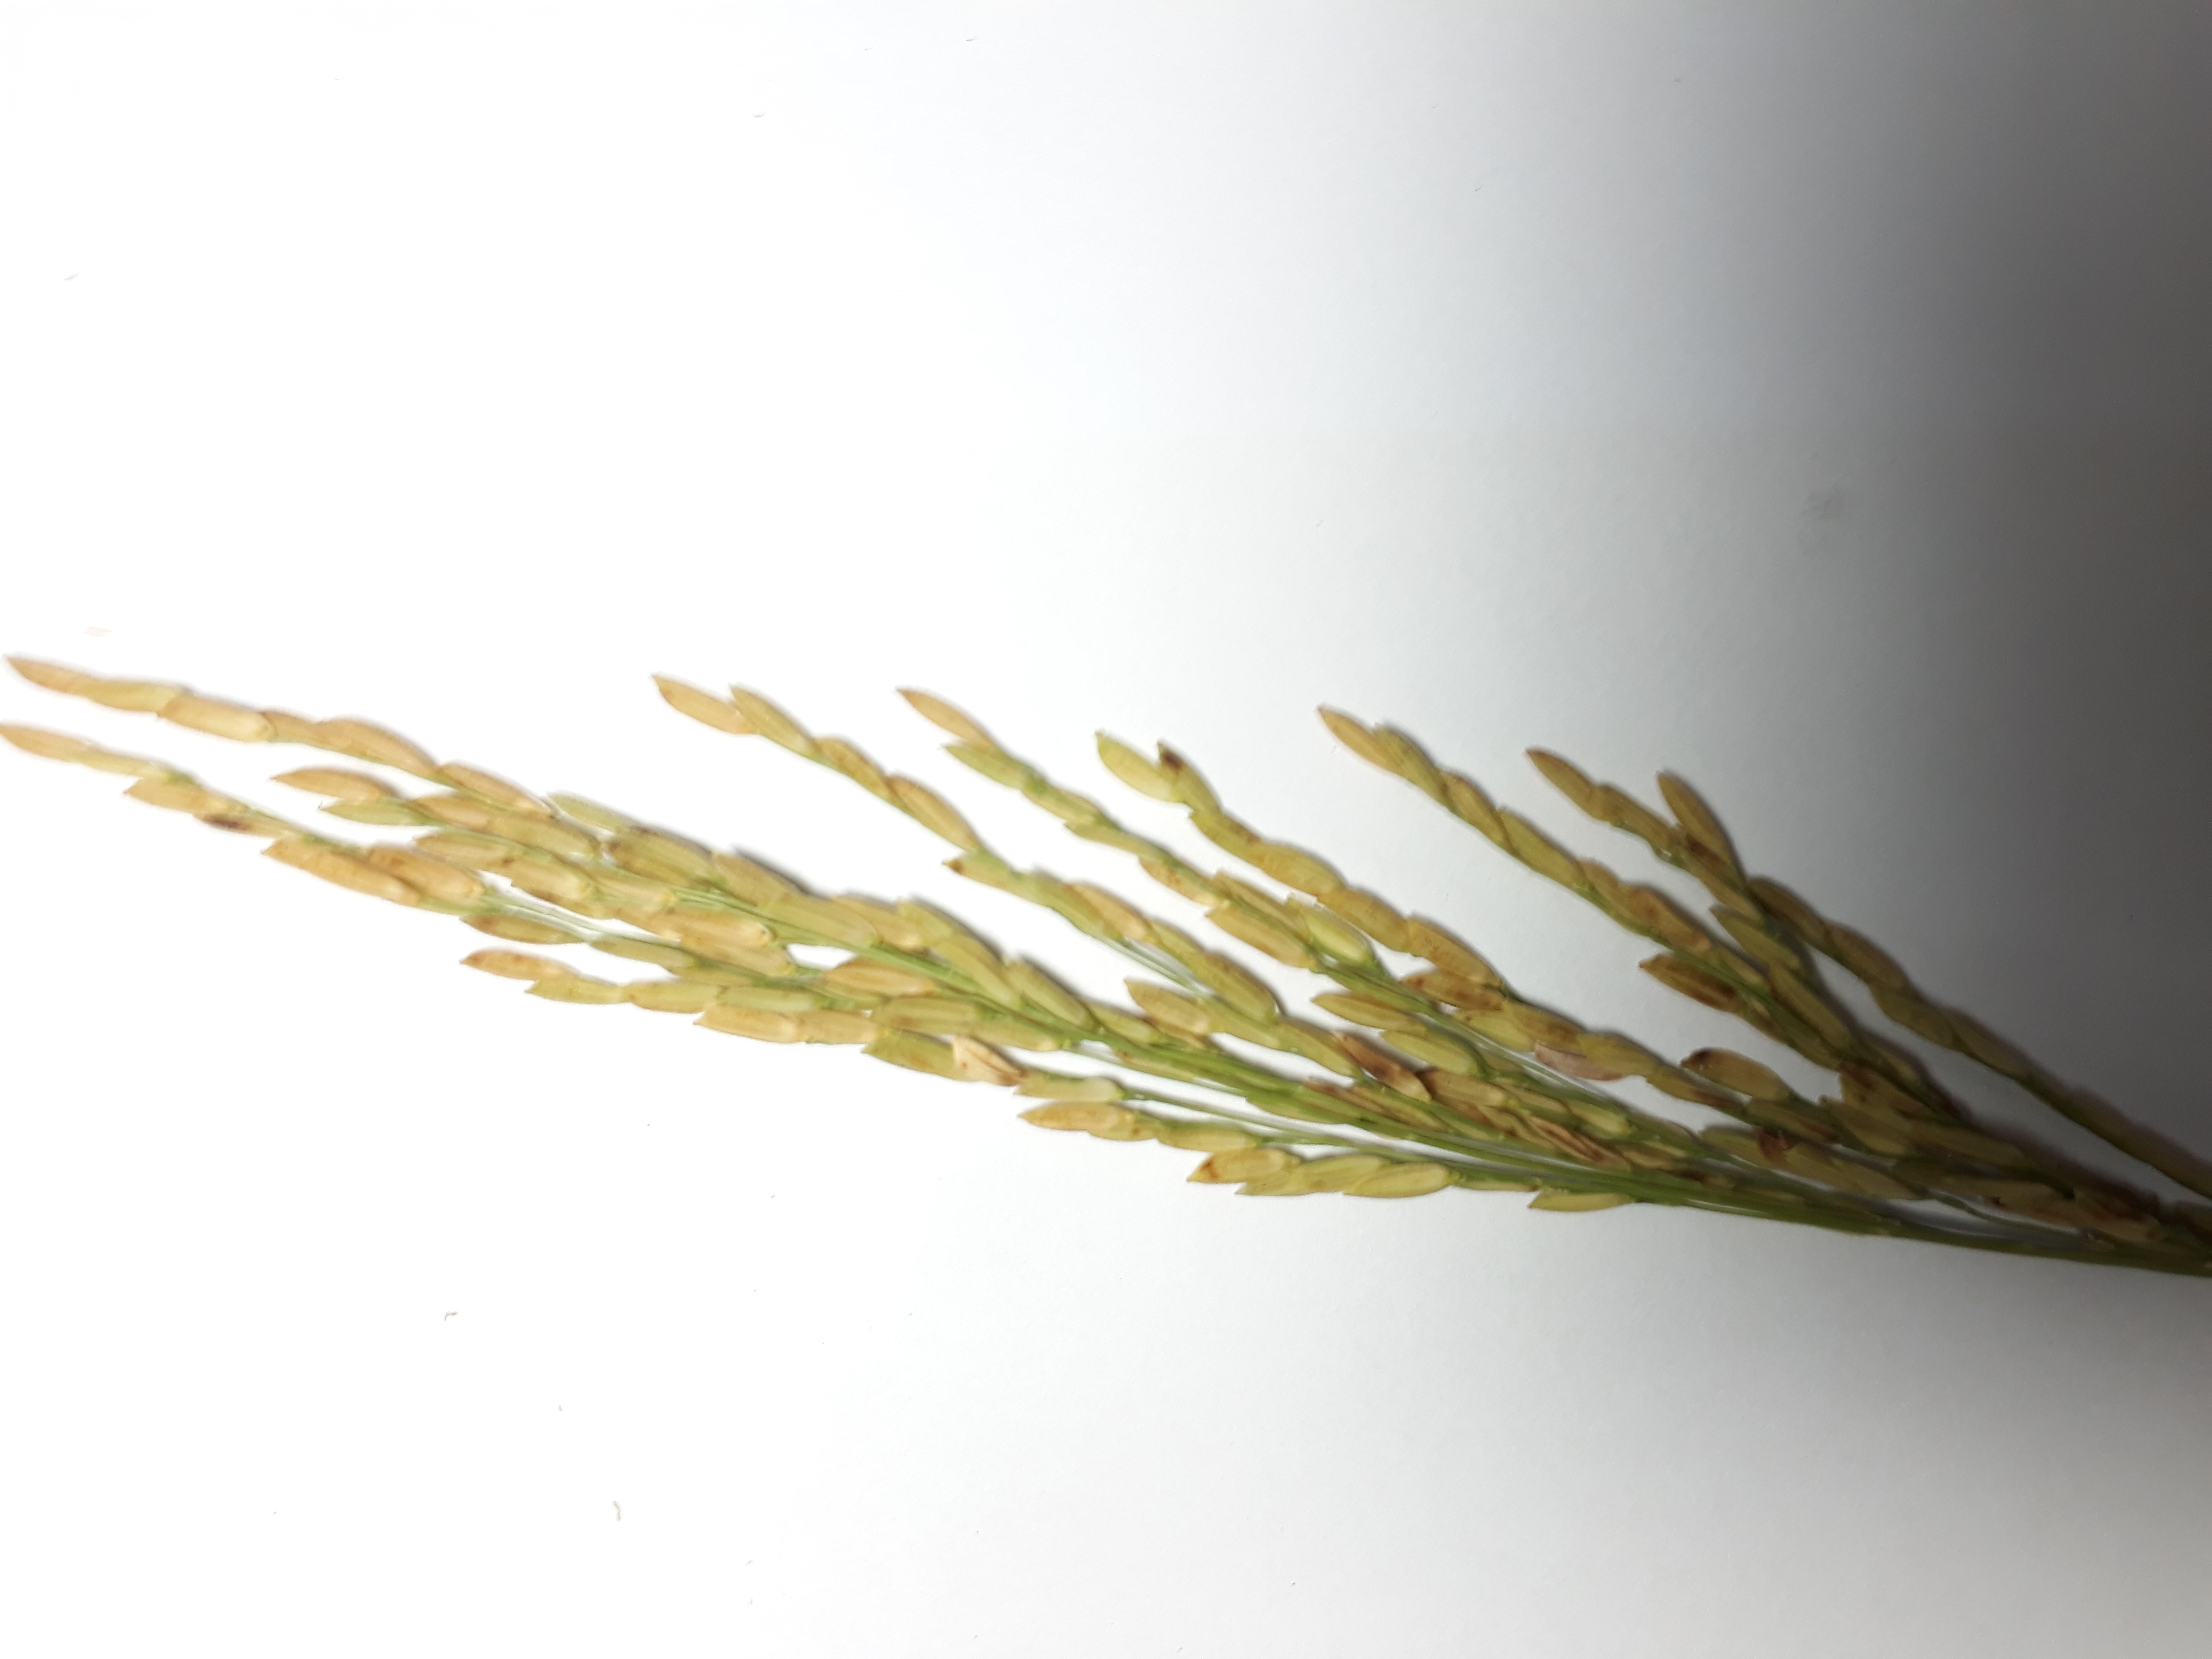
Label: Damaged